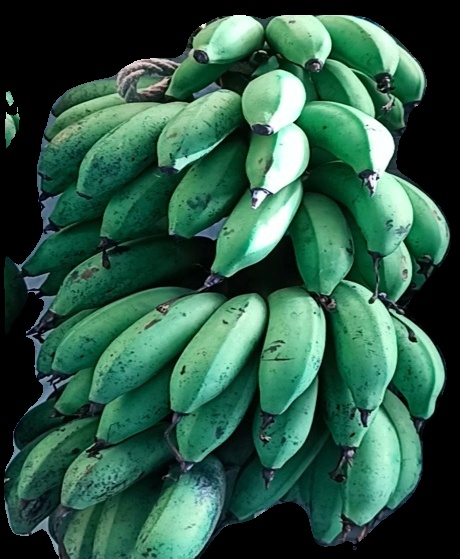
Variety: rasbale
Grade: grade2